John MacBride (Royal Navy officer)

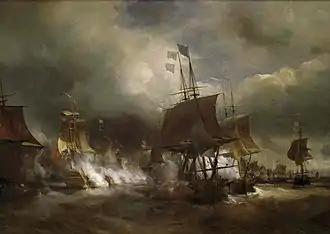
The Battle of Ushant. MacBride saw little actual fighting in the confused engagement.

With the outbreak of war with the American colonies, MacBride was appointed to take command of the 64-gun on 6 November 1776. He was present at the Battle of Ushant on 28 July 1778, but did not become heavily engaged in the confused action. In the ensuing argument over the outcome of the battle, MacBride gave evidence in favour of Admiral Keppel that was an important factor in Keppel's acquittal at his court-martial. MacBride was less supportive of Sir Hugh Palliser. He remained in command of "Bienfaisant", and in December joined Sir George Rodney's fleet to relieve Gibraltar. During the voyage the British fleet came across a Spanish convoy transporting naval stores from San Sebastián to Cádiz, and engaged it. The British succeeded in capturing the convoy, while MacBride distinguished himself in engaging the Spanish flagship "Guipuscoana", which surrendered to him.